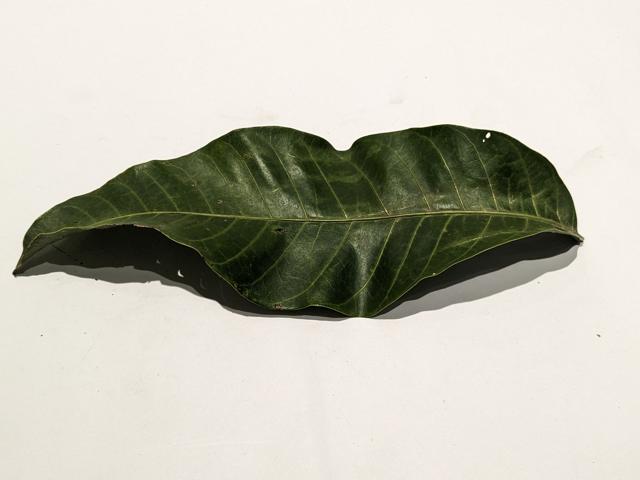
Mango leaf variety: Himsagar